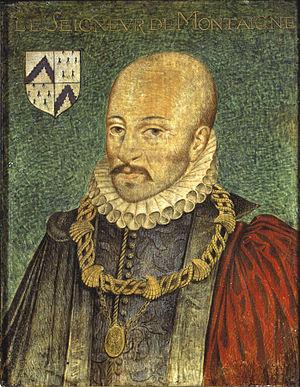
La ville de Bordeaux se dote d'institutions municipales en 1206 et ses Jurats élisent le premier maire de la ville en 1208. 242 maires se succèdent à la mairie au cours de l'histoire bordelaise.
Les Occitans forment une ethnie d’Europe occidentale originaire de l’isthme entre Atlantique et Méditerranée connu sous le nom d’Occitanie. La notion d’Occitanie recouvre une réalité anthropologique et linguistique. Le fait que les Occitans constituent aussi un peuple ou une nation dans le territoire où est parlé l'occitan est parfois controversé par absence d'union politique. Toutefois, on peut noter que l'espace de l'ancien occitan correspond au diocèse de Vienne ou encore au Royaume d'Aquitaine, ainsi qu'à la fin du XIXᵉ siècle il y a eu une renaissance des mouvements identitaires et nationalistes provençaux. Parfois, on y englobe les Catalans car en 1933 ils se revendiquaient encore "pays d'oc", jusqu'au séparatisme linguistique qui a eu lieu en 1934.
Vulgarisé au XIXᵉ siècle, le mot « humanisme » renvoie à une conception du monde prenant son essor au XIVᵉ siècle en Italie, puis au XVᵉ siècle dans les Flandres et enfin dans l'ensemble de l'Europe occidentale, quand émerge une nouvelle classe sociale, la bourgeoisie, qui - exerçant des activités commerçantes lucratives ou politiques - s'émancipe peu à peu de l'influence de l'Église catholique. Le concept d'humanisme se caractérise donc par l'esprit de laïcité qui s'inscrit en contrepoint de la crise de confiance qui affecte l'Église : les hommes n'éprouvent plus fondamentalement le besoin de s'en remettre à Dieu pour organiser leurs vies et ils s'estiment capables d'énoncer leurs propres valeurs puis, au travers du droit et de l'intervention étatique, d'instituer les dispositifs visant à les faire respecter et appliquer.
Michel Eyquem de Montaigne, seigneur de Montaigne, né le 28 février 1533 et mort le 13 septembre 1592 au château de Saint-Michel-de-Montaigne, est selon les traditions universitaires soit un philosophe, humaniste et moraliste de la Renaissance, soit un écrivain érudit, précurseur et fondateur des « sciences humaines et historiques » en langue française.
Le bonheur est un état ressenti comme agréable, équilibré et durable par quiconque estime être parvenu à la satisfaction de ses aspirations et désirs et éprouve alors un sentiment de plénitude et de sérénité.
La France, en forme longue depuis 1875 la République française, est un État souverain transcontinental dont le territoire métropolitain est situé en Europe de l'Ouest. Ce dernier a des frontières terrestres avec la Belgique, le Luxembourg, l'Allemagne, la Suisse, l'Italie, l'Espagne et les deux principautés d'Andorre et de Monaco. La France dispose aussi d'importantes façades maritimes sur l'Atlantique et la Méditerranée. Son territoire ultramarin s'étend dans les océans Indien, Atlantique et Pacifique ainsi qu'en Amérique du Sud, et a des frontières terrestres avec le Brésil, le Suriname et les Pays-Bas.
Maria Heyns, née à Kampen en 1604 ou vers 1615 et morte vers 1647, est une auteure néerlandaise des Provinces-Unies dont le seul ouvrage connu est inspiré de l'œuvre de Michel de Montaigne.
L’autobiographie est un genre littéraire et artistique. Son étymologie grecque définit le fait d’écrire sur sa propre vie. Au sens large l’autobiographie se caractérise donc au moins par l’identité de l’auteur, du narrateur et du personnage. Le mot est assez récent, il n’est fabriqué qu’au début du XIXᵉ siècle. L’approche actuelle parle dans ce cas plutôt de « genre autobiographique », réservant à « autobiographie » un sens plus étroit qu’a établi Philippe Lejeune dans les années 1970.
L'humanisme, terme créé à la fin du XVIIIᵉ siècle et popularisé au début du XIXᵉ siècle, a d'abord et pendant longtemps désigné exclusivement un mouvement culturel, philosophique et artistique prenant naissance au XIVᵉ siècle dans l'Italie de la Renaissance, puis se développant dans le reste de l’Europe. Moment de transition du Moyen Âge aux Temps modernes, ce mouvement est en partie porté par l'esprit de laïcité qui resurgit alors, point de départ d’une crise de confiance profonde qui affecte l'Église catholique.
La littérature française du XVIᵉ siècle est marquée par l’établissement de la langue française comme une grande langue littéraire et par d’importants créateurs qui fondent les principaux genres de la littérature moderne en France avec François Rabelais pour la prose littéraire, Pierre de Ronsard et Joachim Du Bellay pour la poésie, Michel de Montaigne pour la littérature d'idées ou Robert Garnier et Étienne Jodelle pour le théâtre. Elle s’inscrit dans un siècle de transformations multiples et fondamentales, dans tous les domaines qu'expriment les termes de « Renaissance », « Humanisme » et de l'époque moderne.
L’avenue Montaigne est une avenue située dans le 8ᵉ arrondissement de Paris, marquant la limite du « triangle d'or ».
Le mot religion vient du latin religio. Ce terme, ses équivalents et ses dérivés ont été définis et utilisés de façons diverses selon les époques, les lieux et les auteurs. Ainsi, avec La Religion en Occident, Michel Despland a proposé une histoire des idées de la religion dans laquelle il formule quarante définitions correspondant aux divers usages et significations du terme dans l'histoire.
L'art de la conversation, considéré comme l'un des fleurons de la culture classique française, désigne une pratique développée en France aux XVIIᵉ et XVIIIᵉ siècles, devenue un spectacle pour toute l'Europe et caractérisée par la recherche d'une dimension esthétique et hédoniste dans les échanges mondains. Dans les ouvrages traitant de l'art de la conversation dans la France classique, les auteurs ne délimitent pas cet art protéiforme dans ses formes ou ses codes. L'expression concerne originellement la conversation mondaine, mais ses pratiques et ses valeurs se sont répandues dans l'ensemble de la société cultivée, ont eu une influence importante dans la littérature, et le terme désigne plus généralement un art littéraire au sens classique de ce terme.
La philosophie de l'histoire est la branche de la philosophie traitant du sens et des finalités du devenir historique. Elle regroupe l'ensemble des approches, se succédant de l'Antiquité à l'époque contemporaine, tendant à affirmer que l'histoire n'est pas le fruit du hasard, de l'imprévu, voire du chaos, mais qu'elle obéit à un dessein en suivant un parcours. Dans une perspective chronologique, on peut globalement distinguer cinq étapes.
Le château de Montaigne se situe sur la commune de Saint-Michel-de-Montaigne, dans le département français de la Dordogne. C'est une maison forte du XIVᵉ siècle, qui fut la demeure familiale du philosophe et penseur de la Renaissance, Michel de Montaigne. La Tour de la librairie est classée Monument historique par arrêté du 28 mars 1952 alors que le reste du château est inscrit par arrêté du 29 octobre 2009.